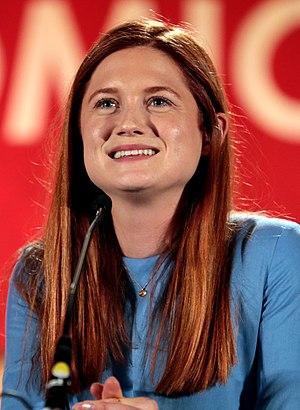
Bonnie Wright, née le 17 février 1991 à Londres en Angleterre, est une actrice, réalisatrice, productrice et scénariste britannique.
Cette page dresse une liste de personnalités nées au cours de l'année 1991 présentée dans l'ordre chronologique.